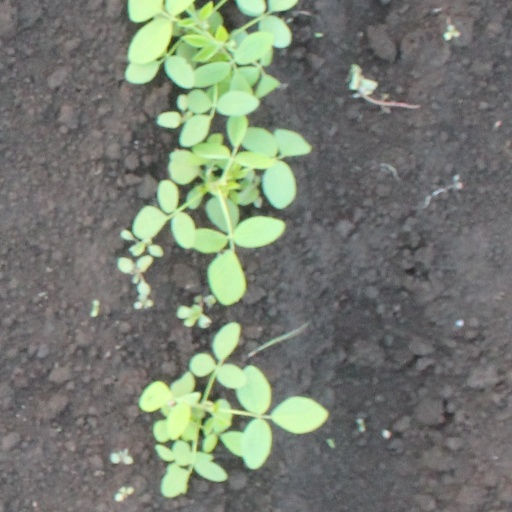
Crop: soybean